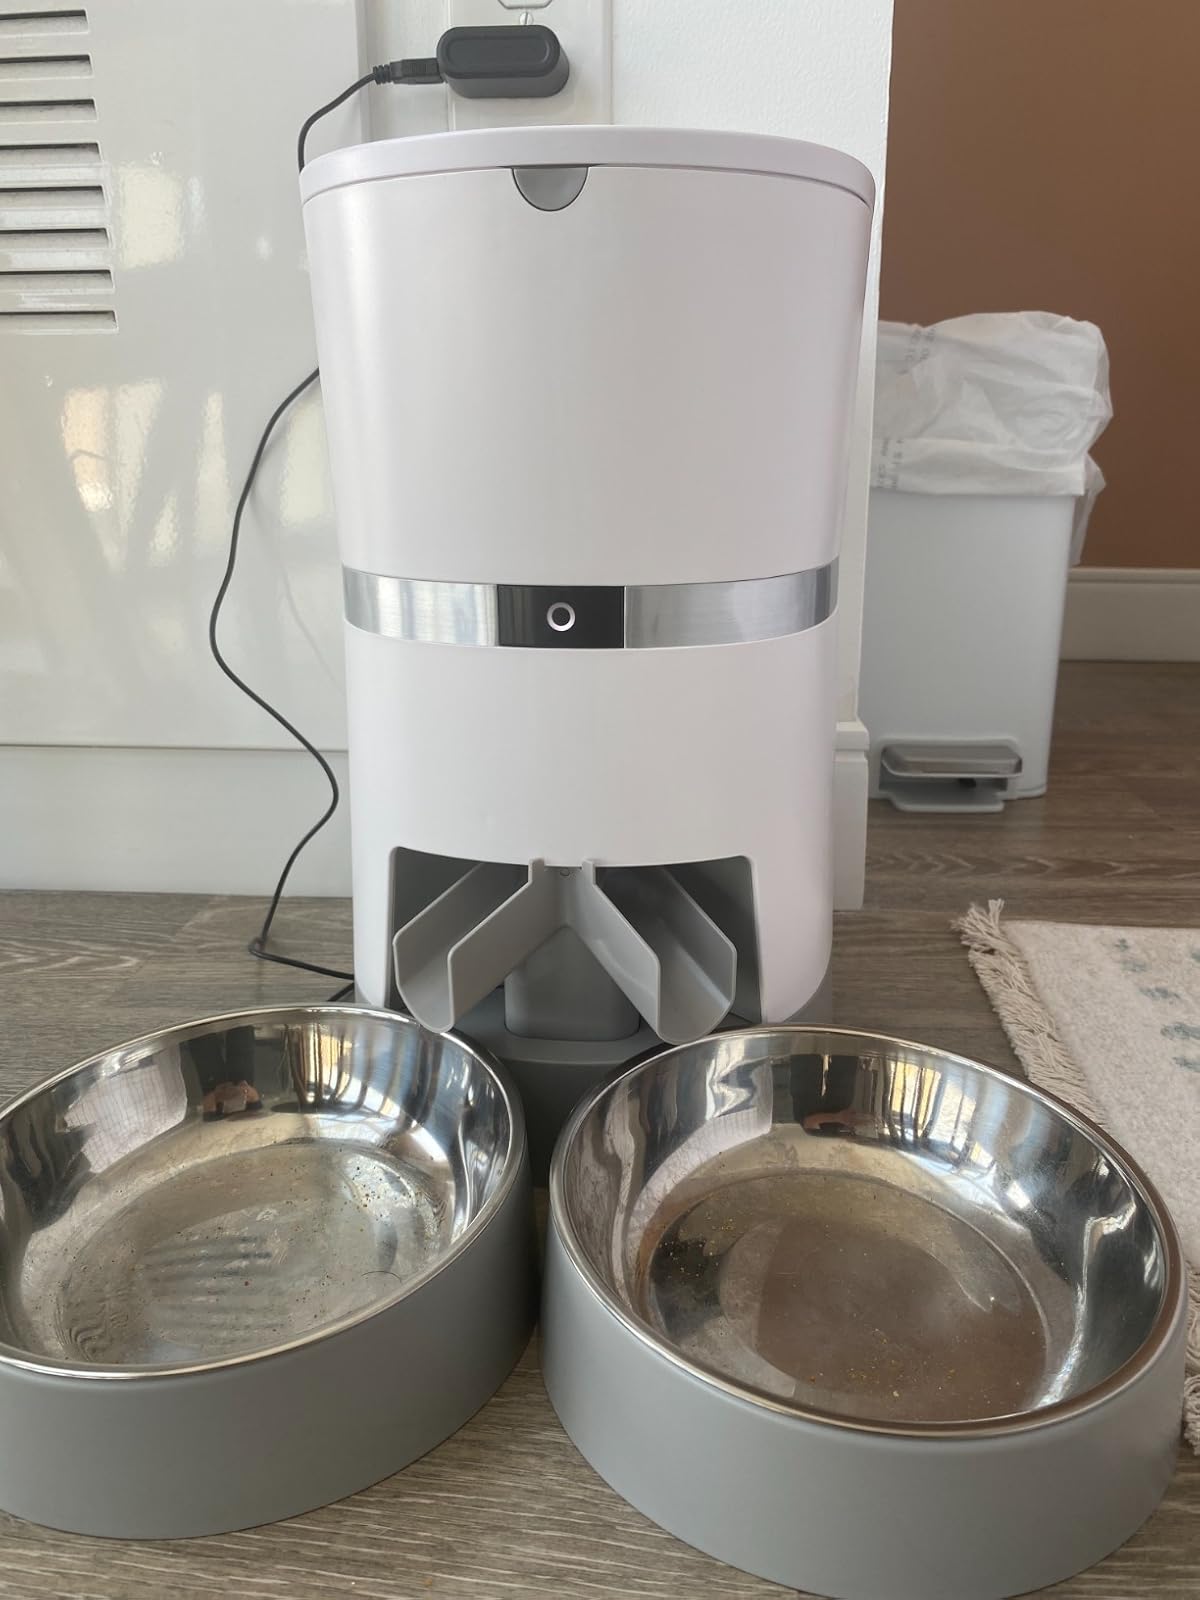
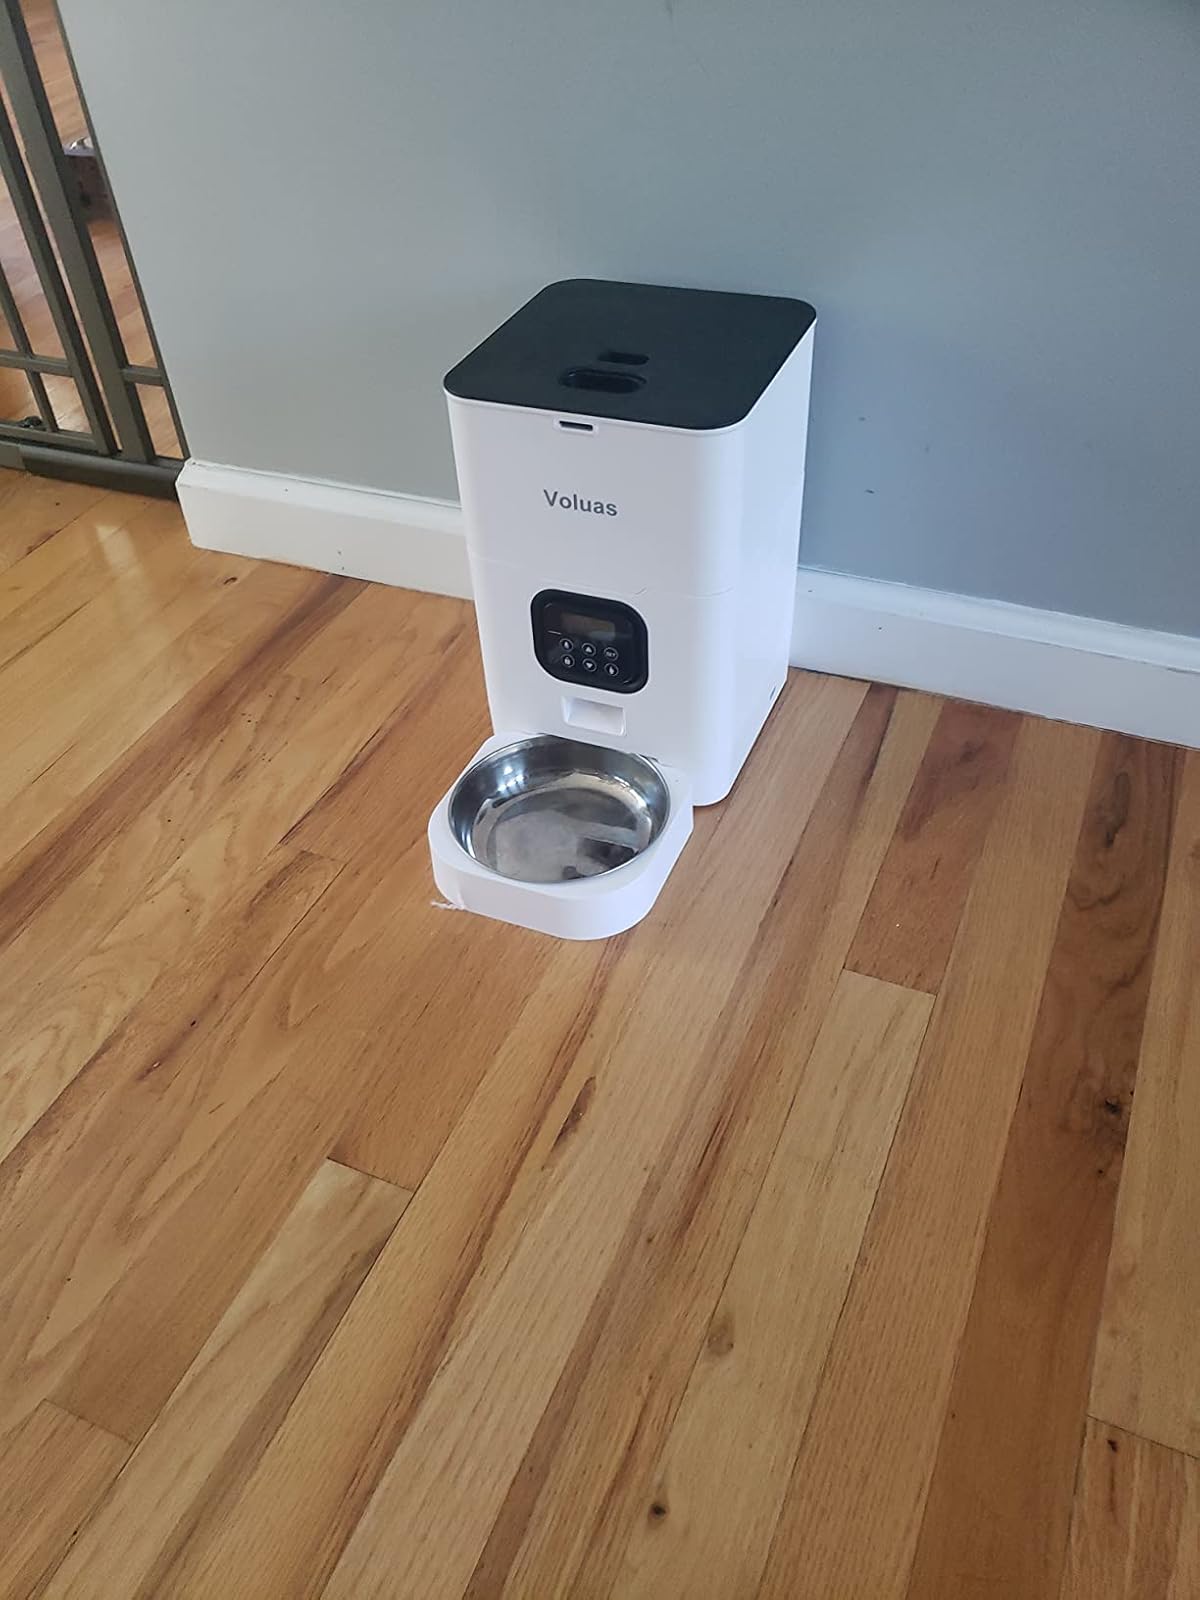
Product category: items_feeder
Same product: no